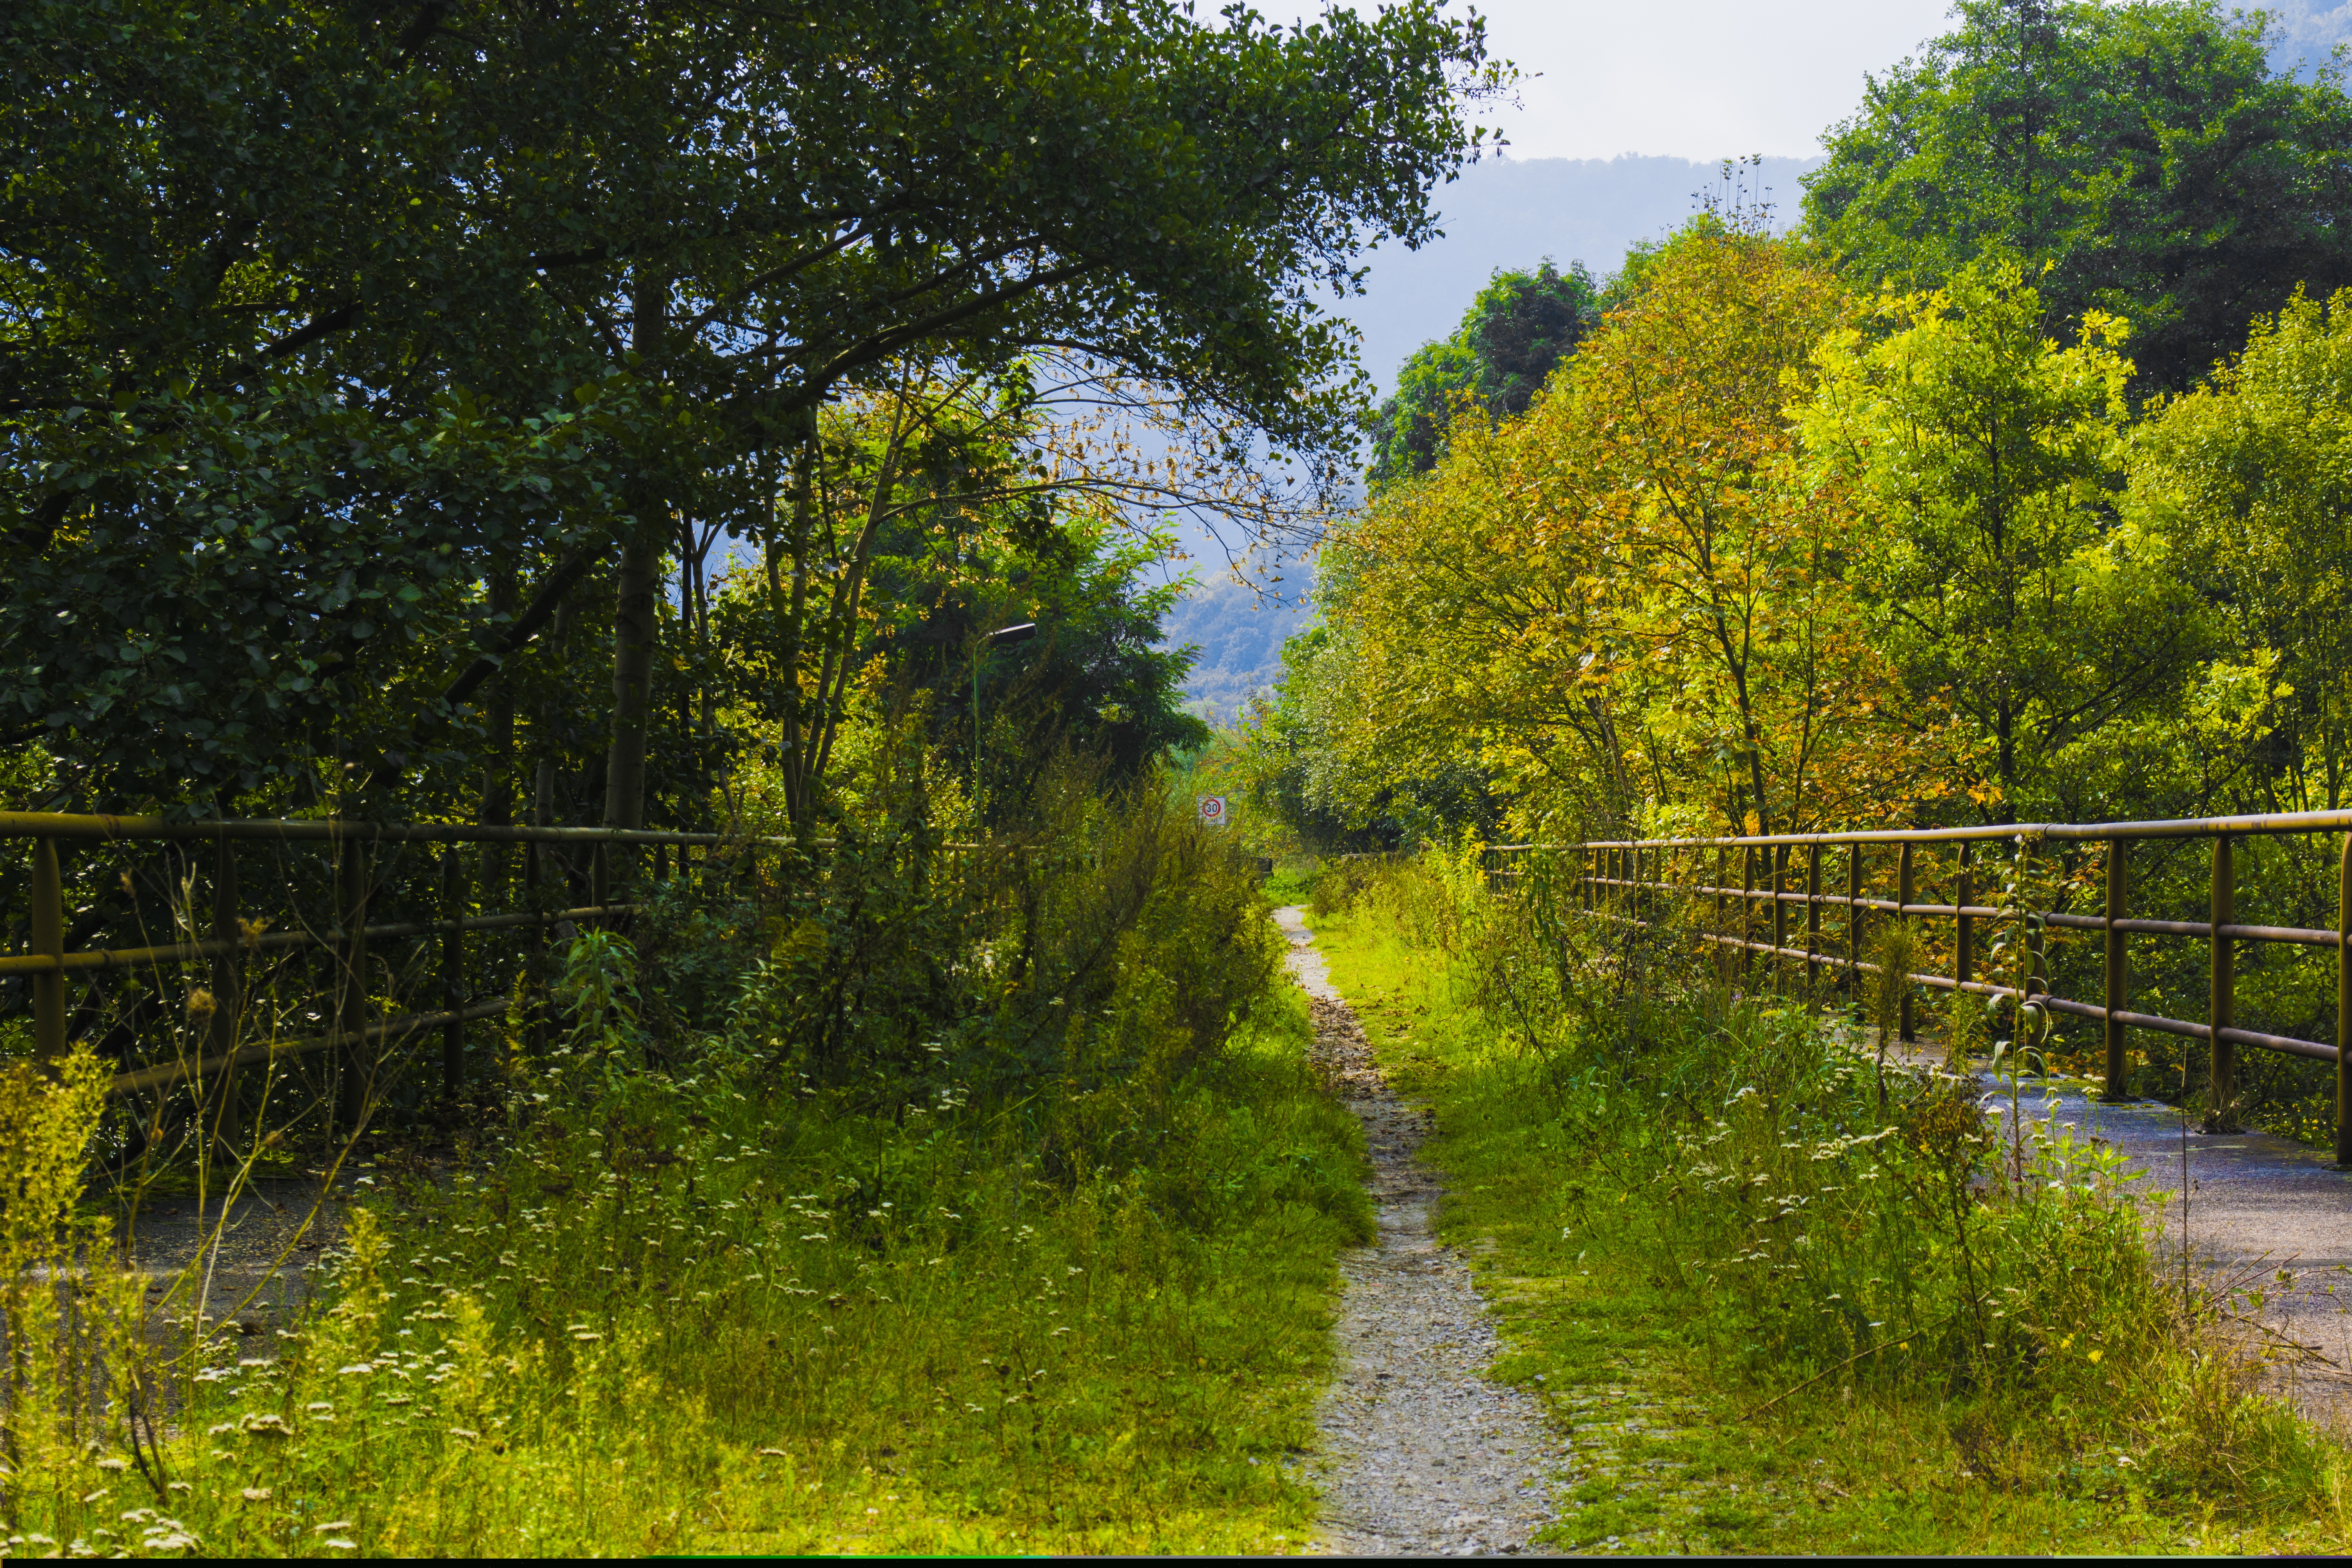
landscape, tree, nature, forest, grass, plant, bridge, lawn, meadow, sunlight, leaf, flower, green, scenic, autumn, park, botany, garden, waterway, shrub, woodland, habitat, mood, away, resin, ecosystem, rural area, natural environment, woody plant